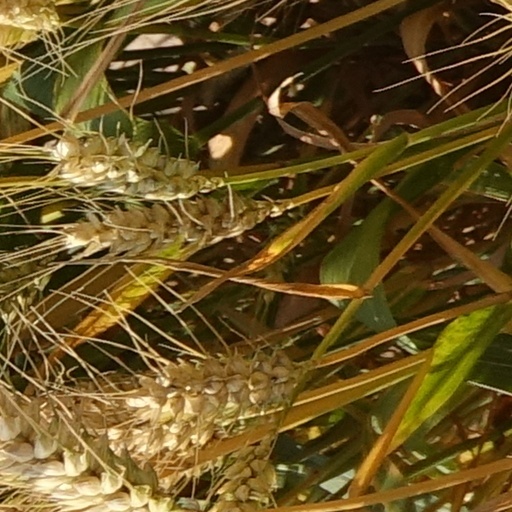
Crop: wheat